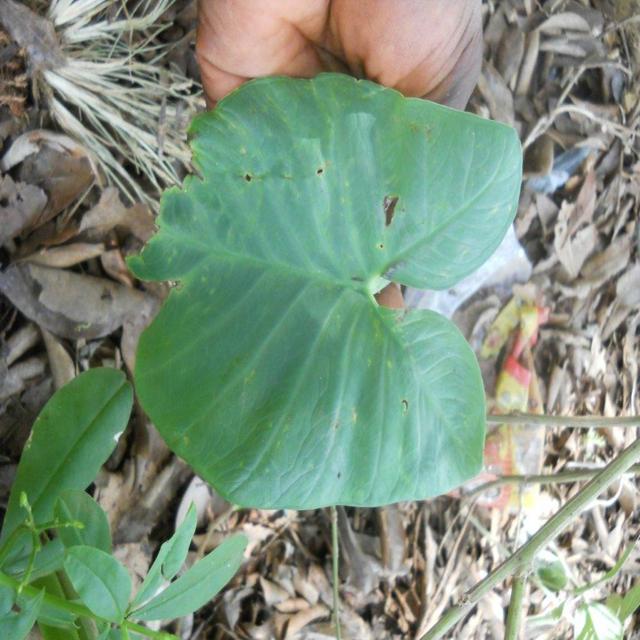
Label: Mid_Blight